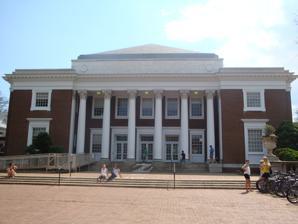
Building: Clark Hall (University of Virginia)
Country: United States of America
Year built: 1932
United States historic place Clark Hall, University of Virginia U.S. National Register of Historic Places Virginia Landmarks Register Location 291 McCormick Rd., Charlottesville, Virginia Coordinates 38°01′59″N 78°30′28″W / 38.03306°N 78.50778°W / 38.03306; -78.50778 Area 1.5 acres (6,100 m 2 ) Built 1932 Architect Architectural Commission, University of Virginia Architectural style Classical Revival NRHP reference No. 08000871 VLR No. 002-5149 Significant dates Added to NRHP September 5, 2008 Designated VLR June 19, 2008 Clark Hall is a building on the campus of the University of Virginia in Charlottesville, Virginia .  It was completed in 1932 to hold the university's School of Law .  The building was listed on the National Register of Historic Places on September 5, 2008. It is the 10th property listed as a featured property of the week in a program of the National Park Service that began in July 2008. Today, the building houses the University's Department of Environmental Sciences and the Charles L. Brown Science and Engineering Library. Murals Its two-story, sky-lit, mural-decorated Memorial Library room "is one of the Commonwealth's most significant 20th-century architectural interiors". They were created in 1934 by American muralist Allyn Cox and represent scenes of the development of civil and moral law. One of the two murals at Clark Hall The other mural at Clark Hall The entrance to Brown Library inside the Mural Room References